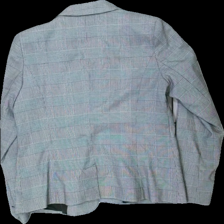
View: back
Type: Blazer
Category: Ladies
Brand: Alice Bizous (Joy)
Colors: Black, White, Grey
Material: 65% polyester 33% viskos 2% elastan
Pattern: Checkered print
Cut: Regular
Size: 44
Season: All
Price range: 50-100
Recommended usage: Reuse
Description: rutig kavaj